Dimitry Bertaud

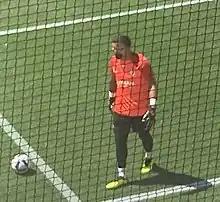
Bertaud warming up for Montpellier in August 2022

After Lecomte joined Monaco, coach Der Zakarian brought in Gerónimo Rulli on loan from Real Sociedad, and Bertaud remained the second choice, ahead of Matis Carvalho, who joined from Toulouse after Ligali left the club. Bertaud played the opener against Rennes, but again spent most of the season on the bench, playing Montpellier's Coupe de la Ligue games, in the competition's final season. Bertaud was then called up to the under-21. He also played in the Coupe de France round of 16 game against Belfort, coming on after Rulli was sent off in the 4th minute of stoppage time. The scoreline stood 0-0 after extra time, and Montpellier were knocked out after losing 5–4 in the subsequent penalty shoot-out. For the next league game on 1 February against Paris Saint-Germain, Rulli was suspended and Bertaud started under the posts, before being himself sent off in the 17th minute, while the score stood 1–0 to PSG; the match ended 5–0, in a game where Joris Chotard was also sent off in the 88th.